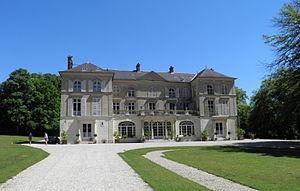
Château de Valgenceuse, Senlis, Oise, France. Façade ouest